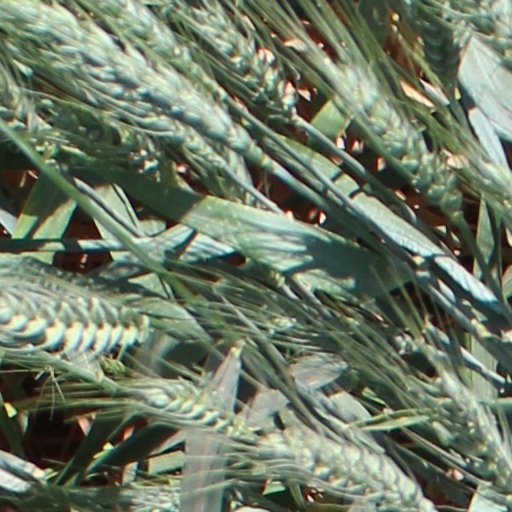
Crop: wheat